Fiorina la vacca

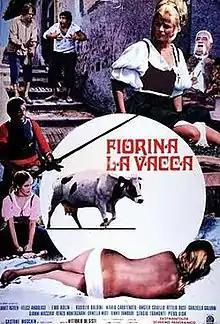

Fiorina la vacca ("Fiorina the Cow") is a 1973 commedia sexy all'italiana directed by Vittorio De Sisti. The film, loosely based on several works by Ruzante, is an example of the "Decamerotici" genre popular in the early 1970s.